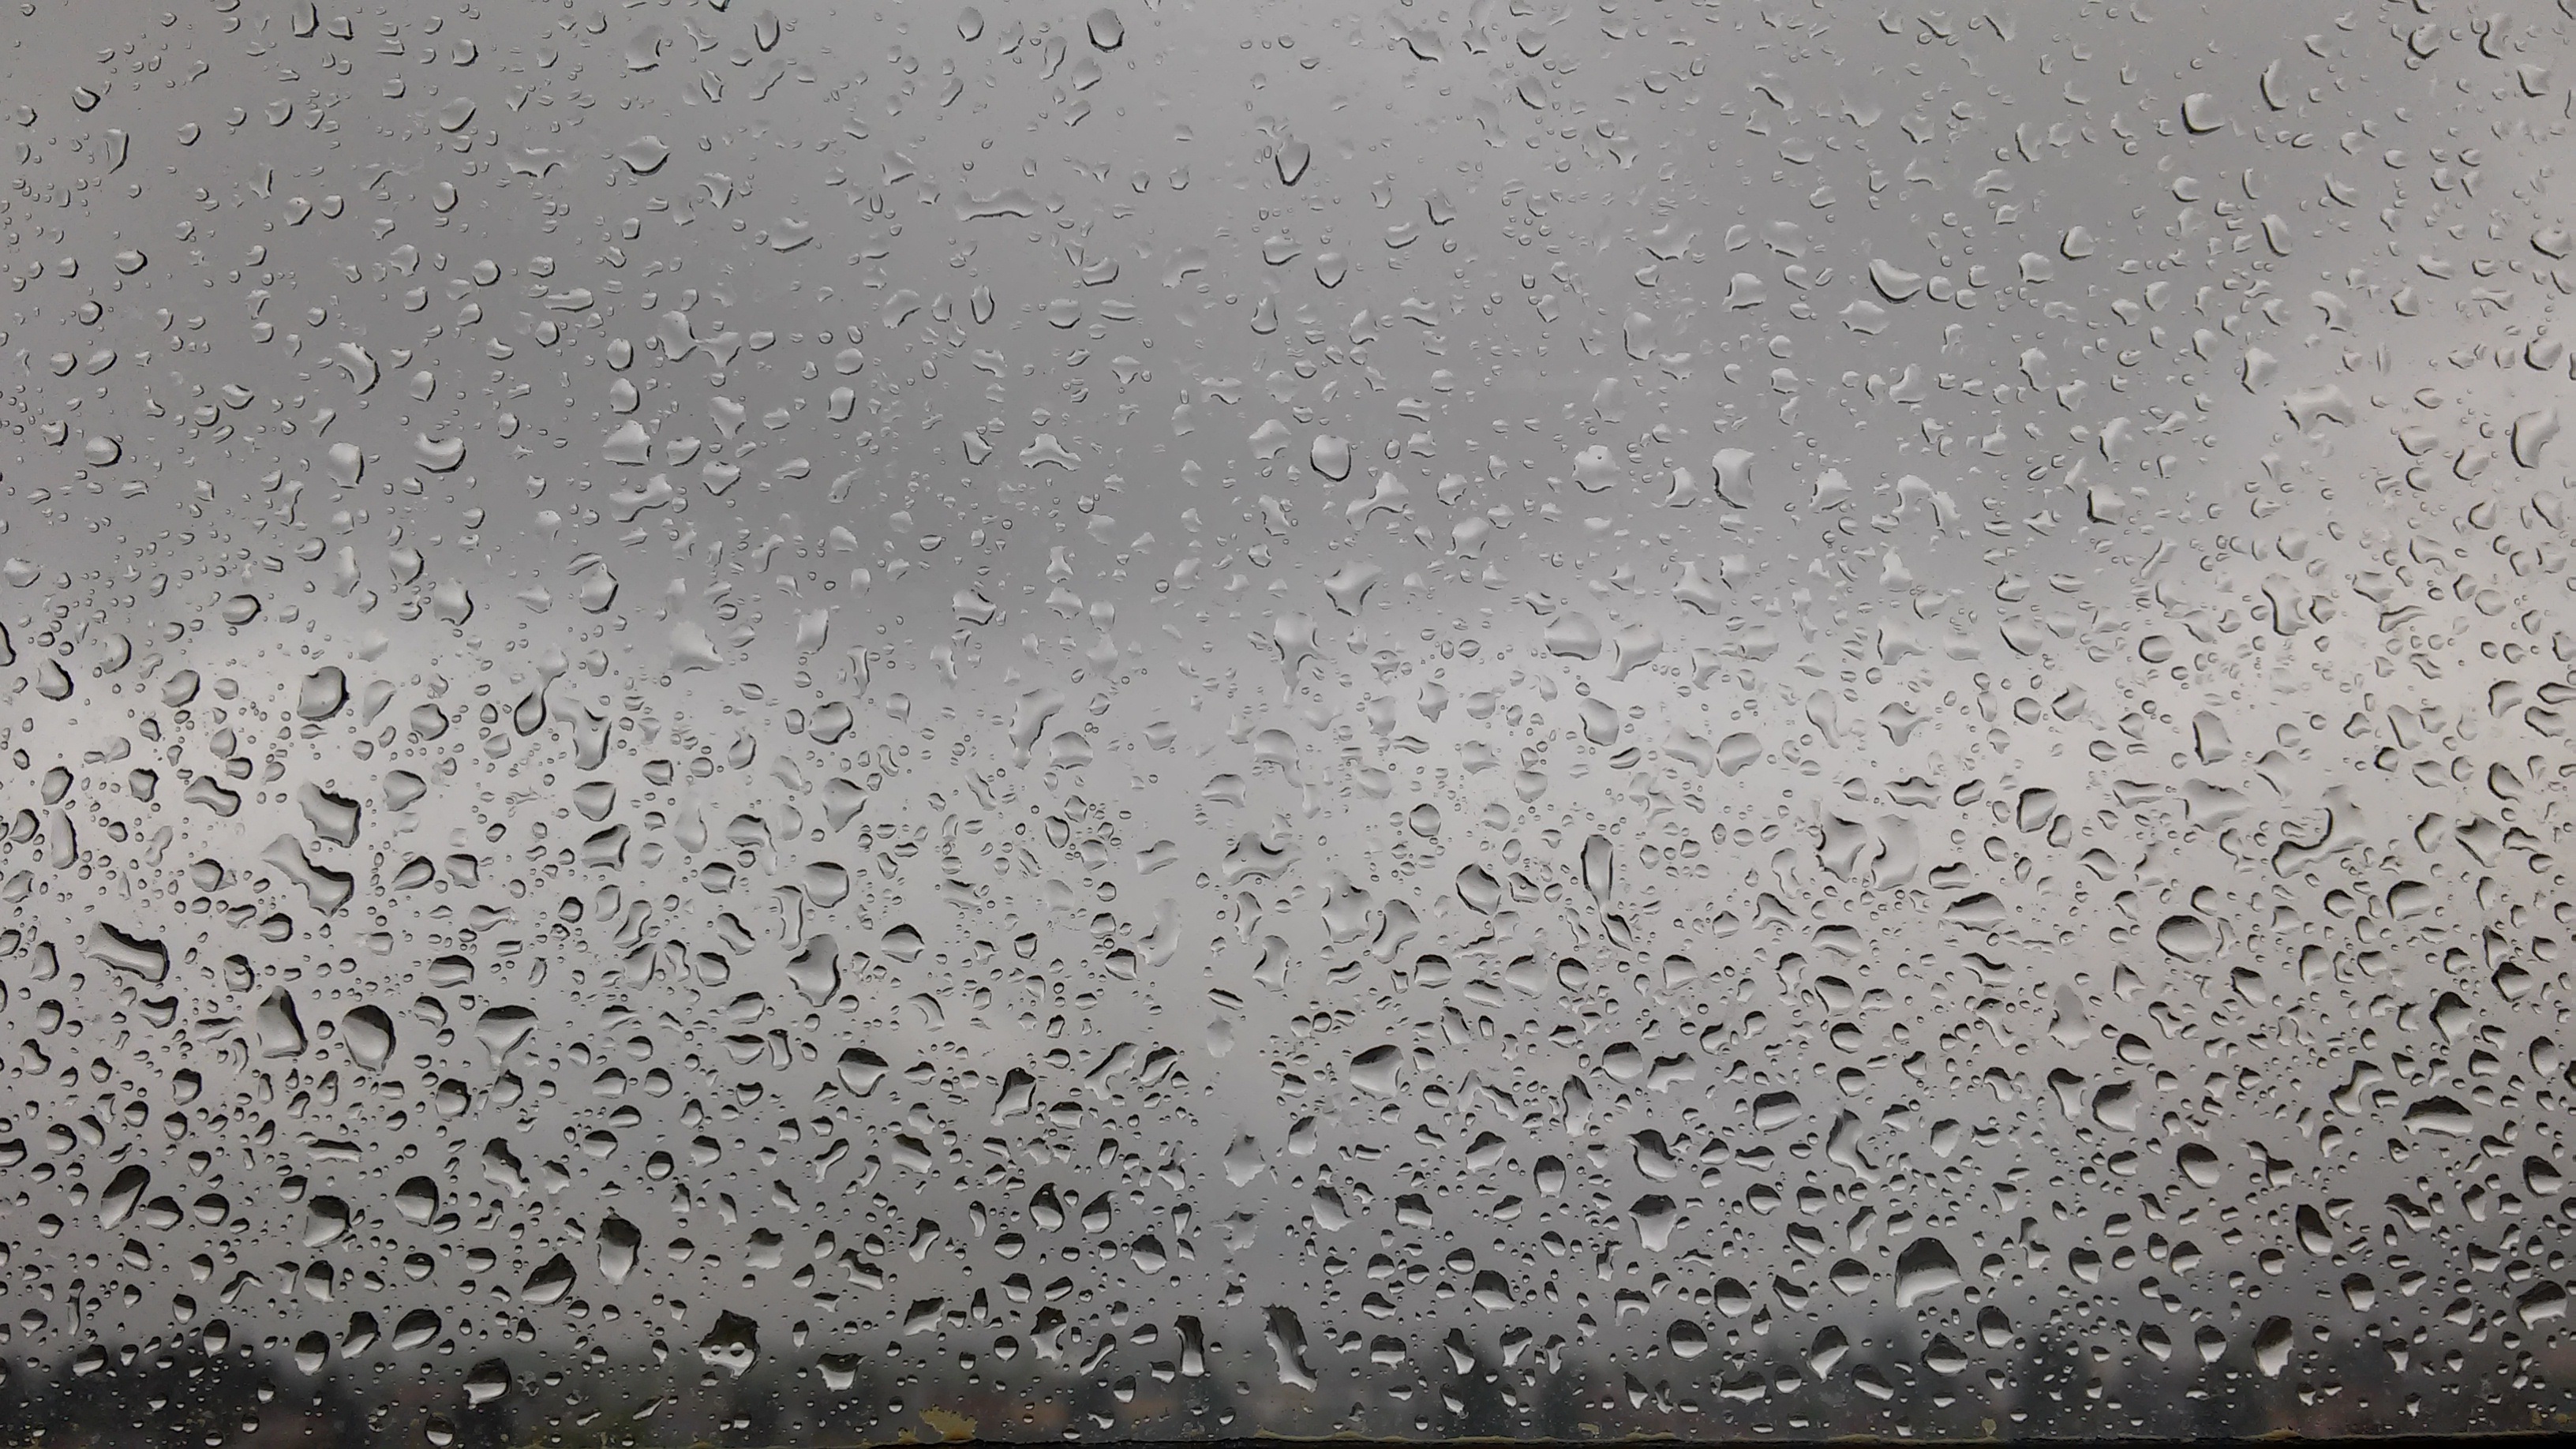
water, snow, drop, texture, rain, window, glass, wet, asphalt, pattern, weather, soil, monochrome, drip, grey, background, moist, drop of water, freezing, road surface, rain and snow mixed